Question: Please indicate a possible affordance area of the sit_on_bench that can be used for sitting
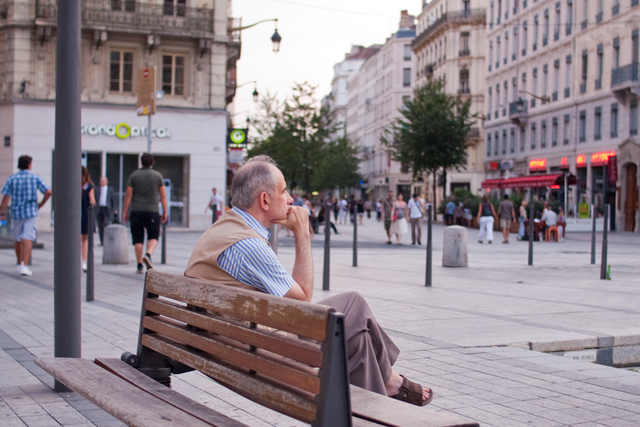
Answer: [39.5, 347.5, 473.5, 425.5]